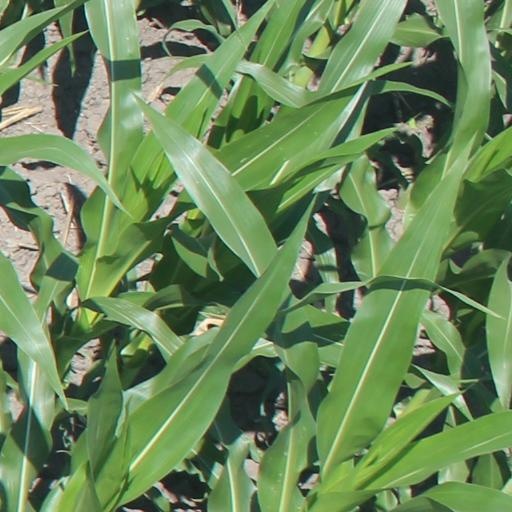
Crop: maize; corn